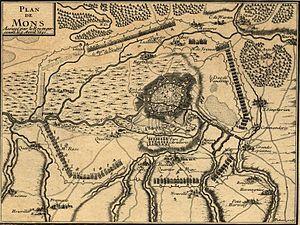
1691 est une année commune commençant un lundi.
Le siège de Mons est une opération importante de la guerre de la Ligue d'Augsbourg qui se déroule autour de la ville de Mons du 15 mars au 10 avril 1691.